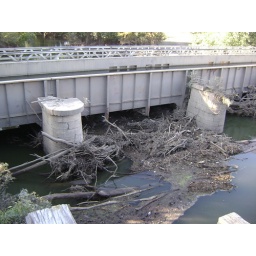
brush against Canal street bridge